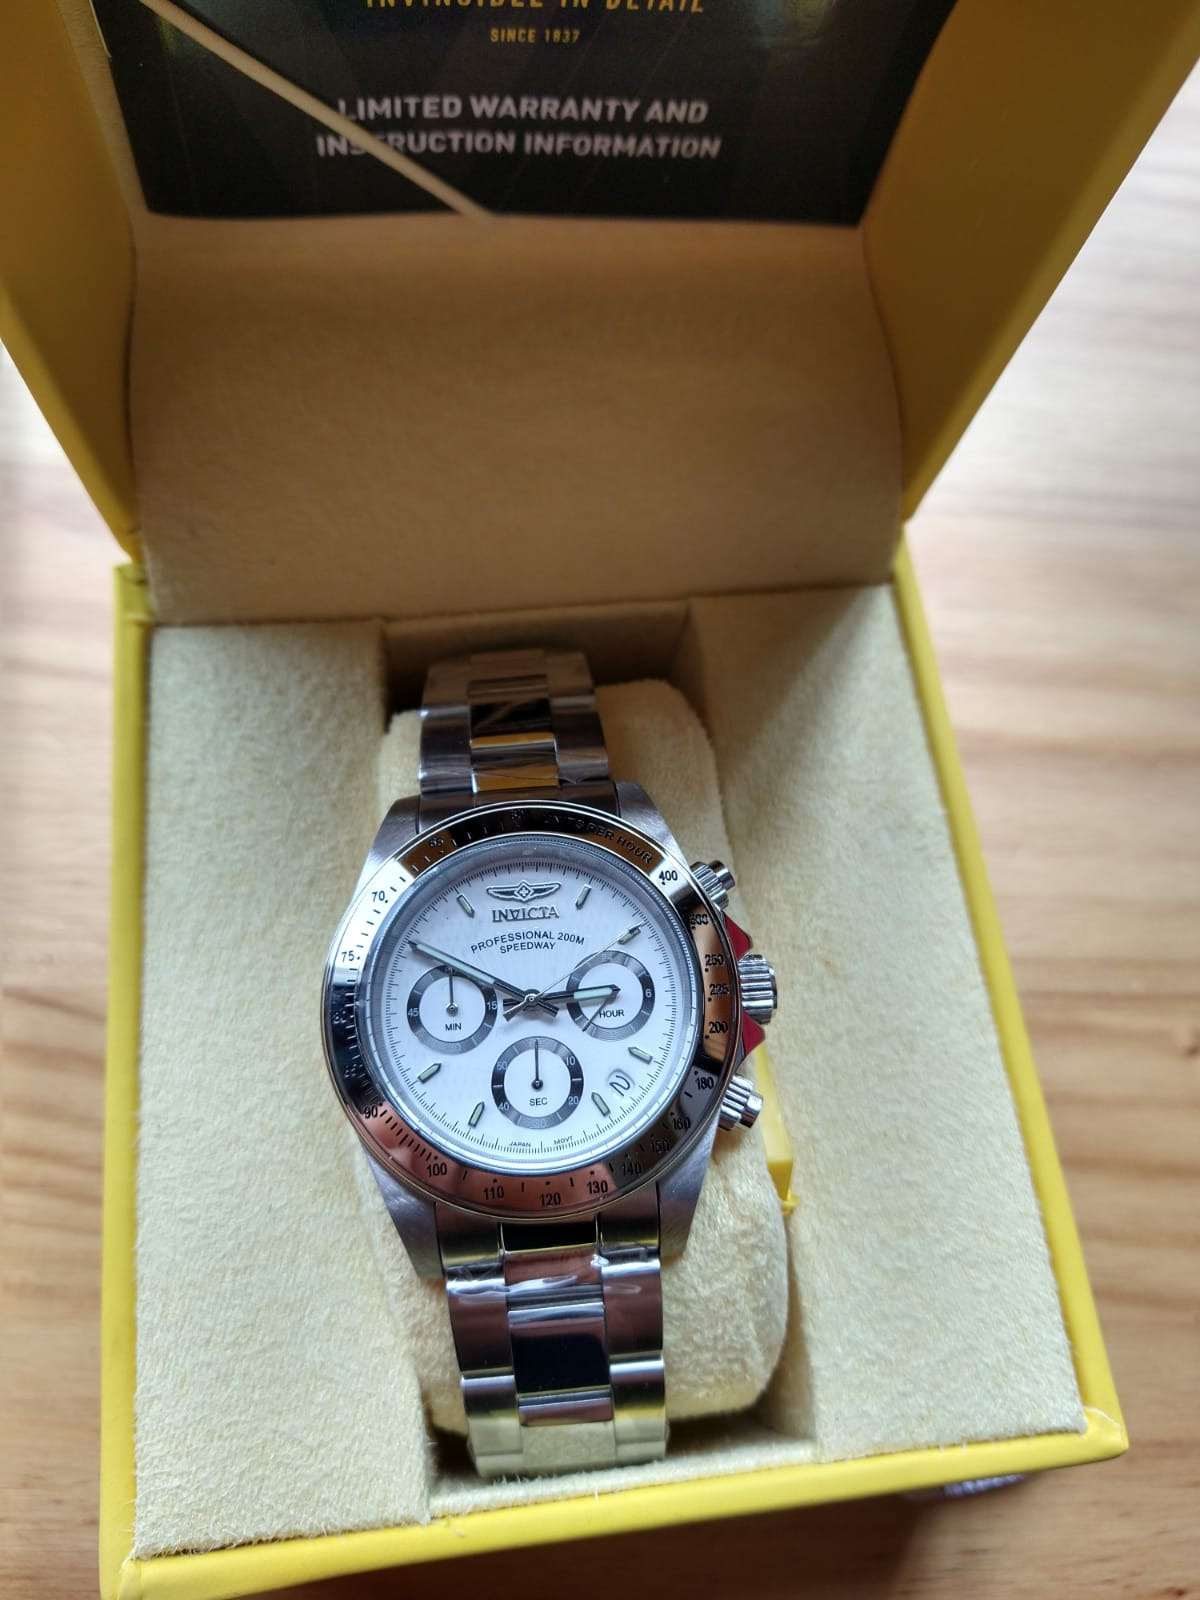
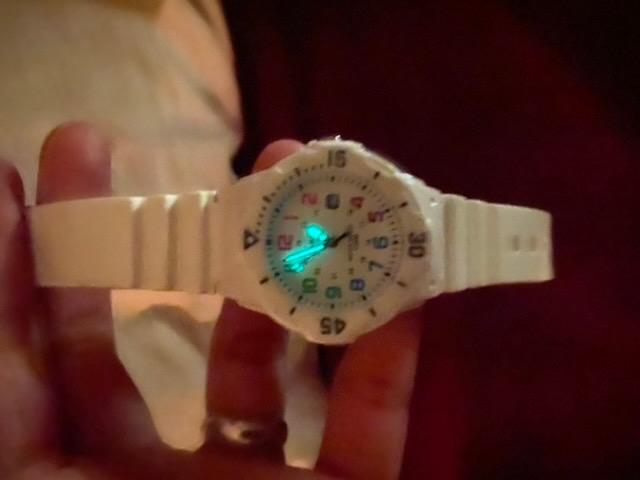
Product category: accessories_watch
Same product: no